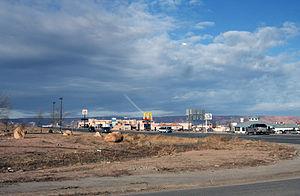
Kayenta est une census-designated place située dans le comté de Navajo, dans l’État de l’Arizona, aux États-Unis. Sa population s’élevait à 5 189 habitants lors du recensement de 2010.